Sports Park station (Chongqing Rail Transit)

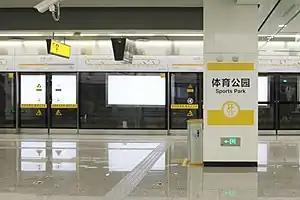
Station Platform

Sports Park is a metro station on the Loop Line of Chongqing Rail Transit in Yubei District of Chongqing Municipality, China.